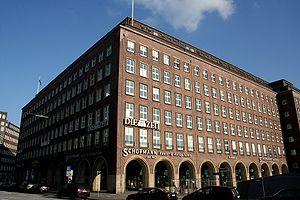
Le district de Kontorhaus est le quartier sud-est de la vieille-ville de Hambourg, situé entre la Steinstraße, le Meßberg, le Klosterwall et la Brandstwiete. Il est caractérisé par ses grands immeubles de bureaux dans le style expressionnisme de brique du début du XXᵉ siècle. Sa place centrale est la Burchardplatz.